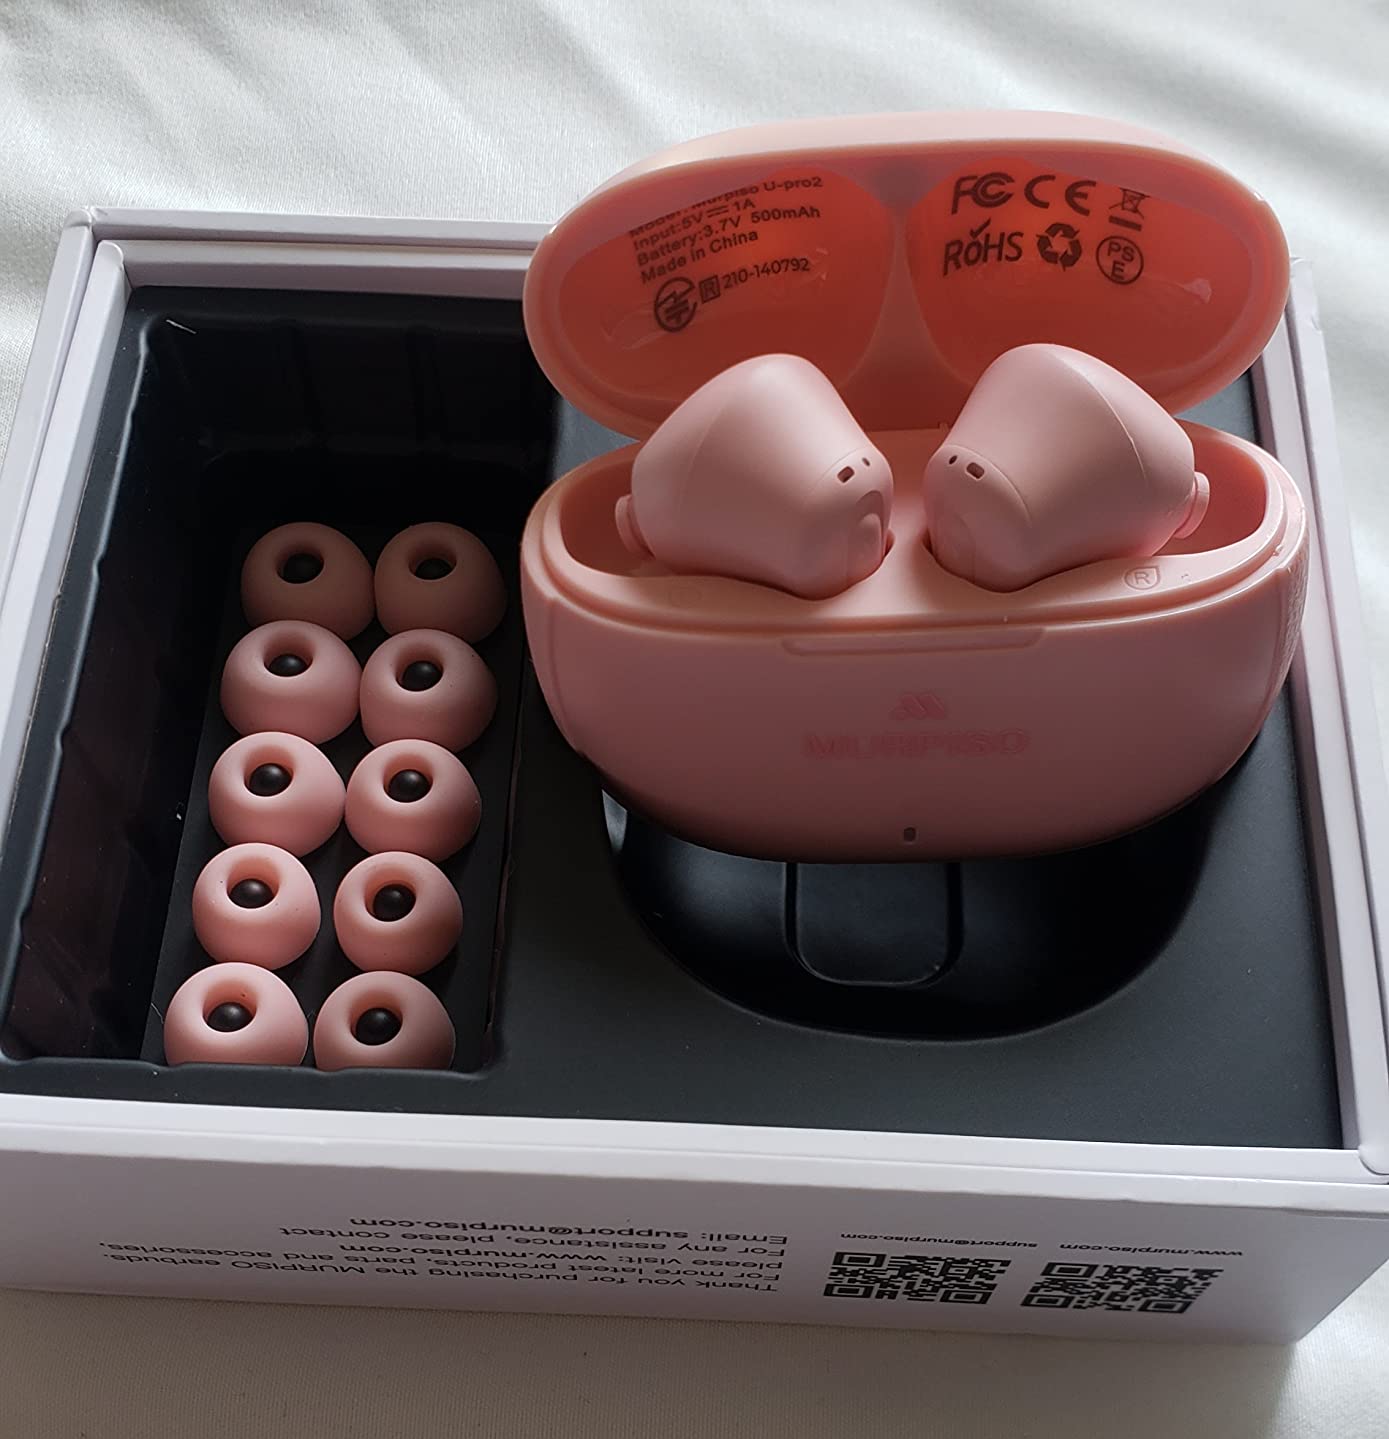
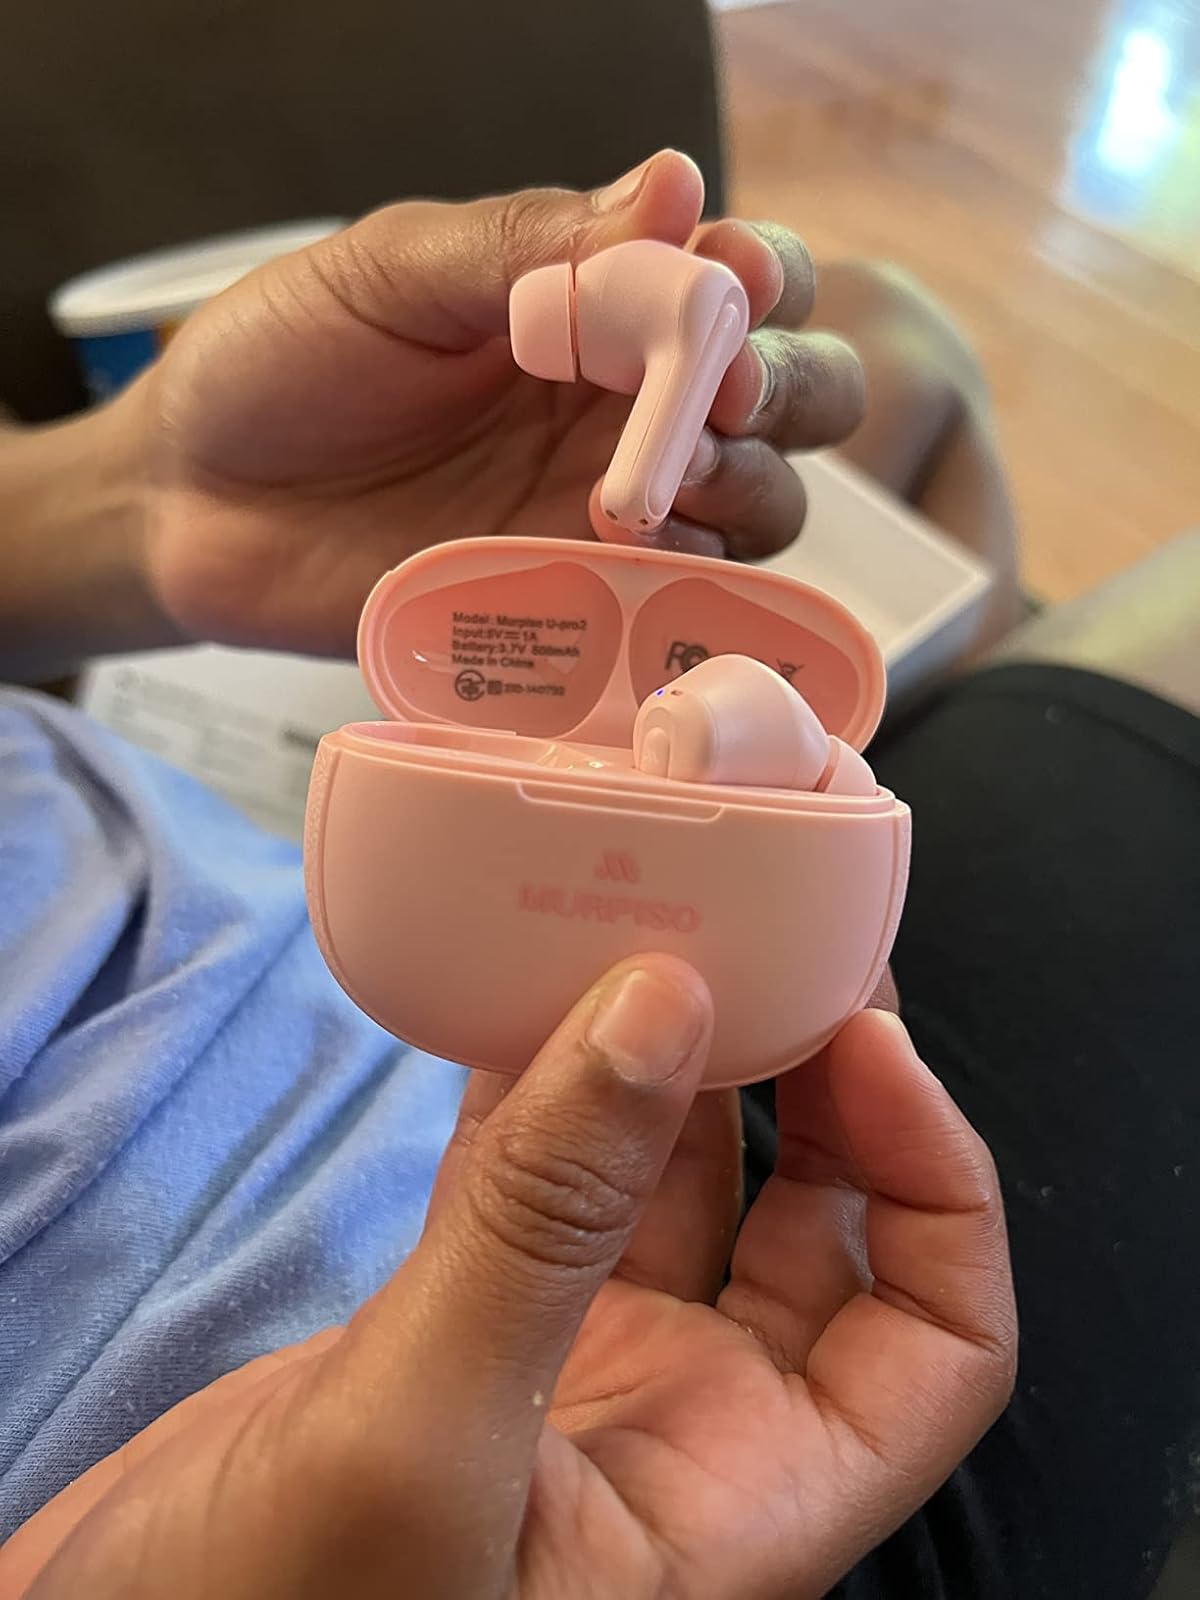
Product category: earbuds
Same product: yes